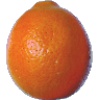
Label: Tangelo 1